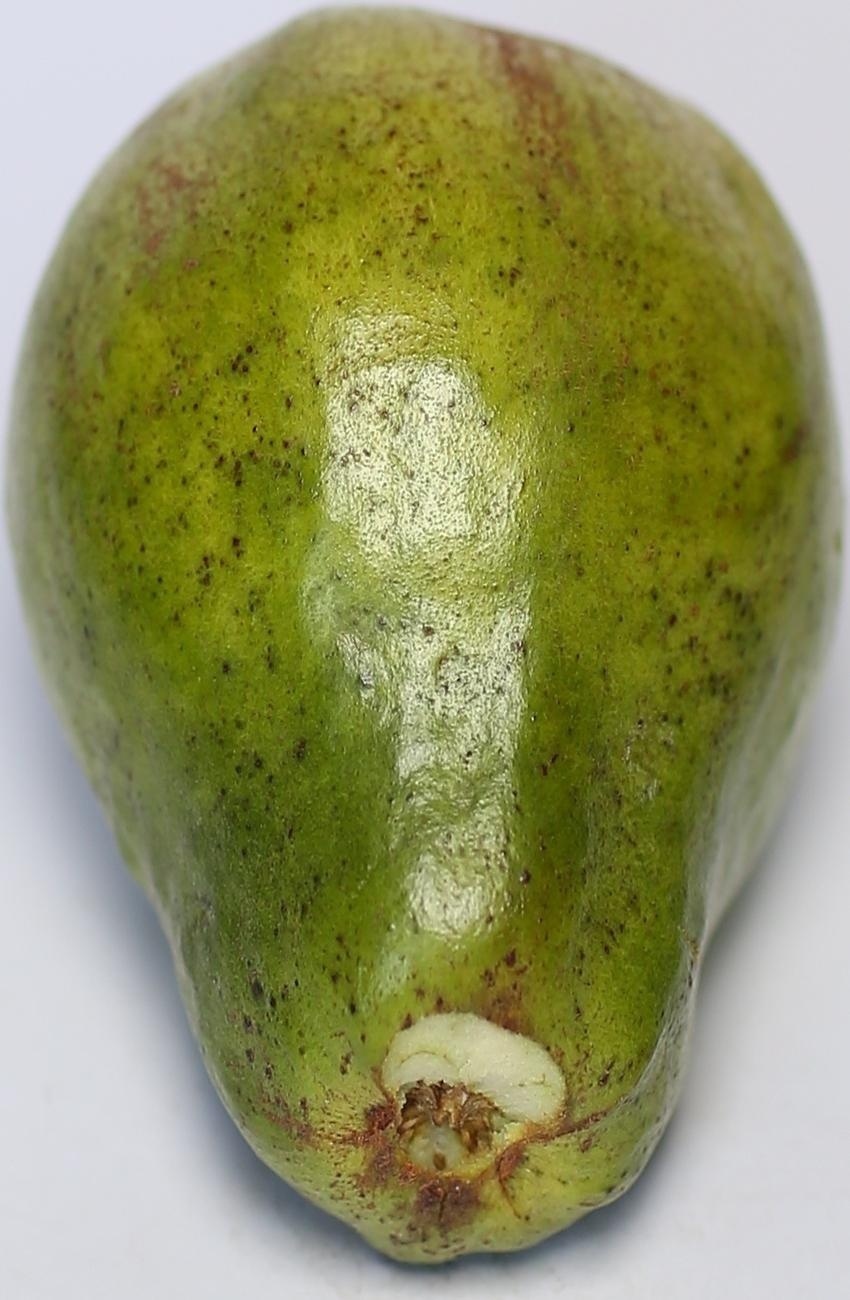
Maturity: mature-green
Variety: local-sindhi